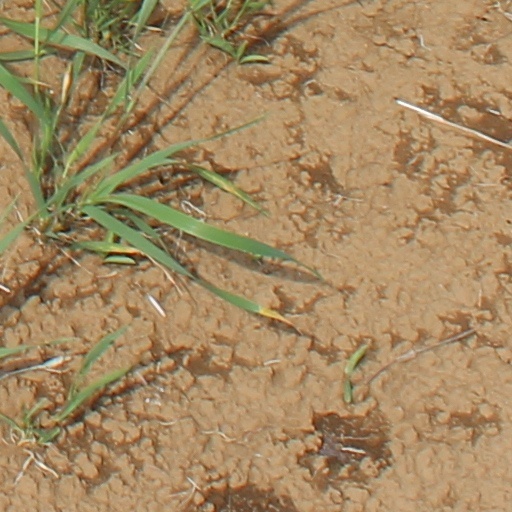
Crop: wheat